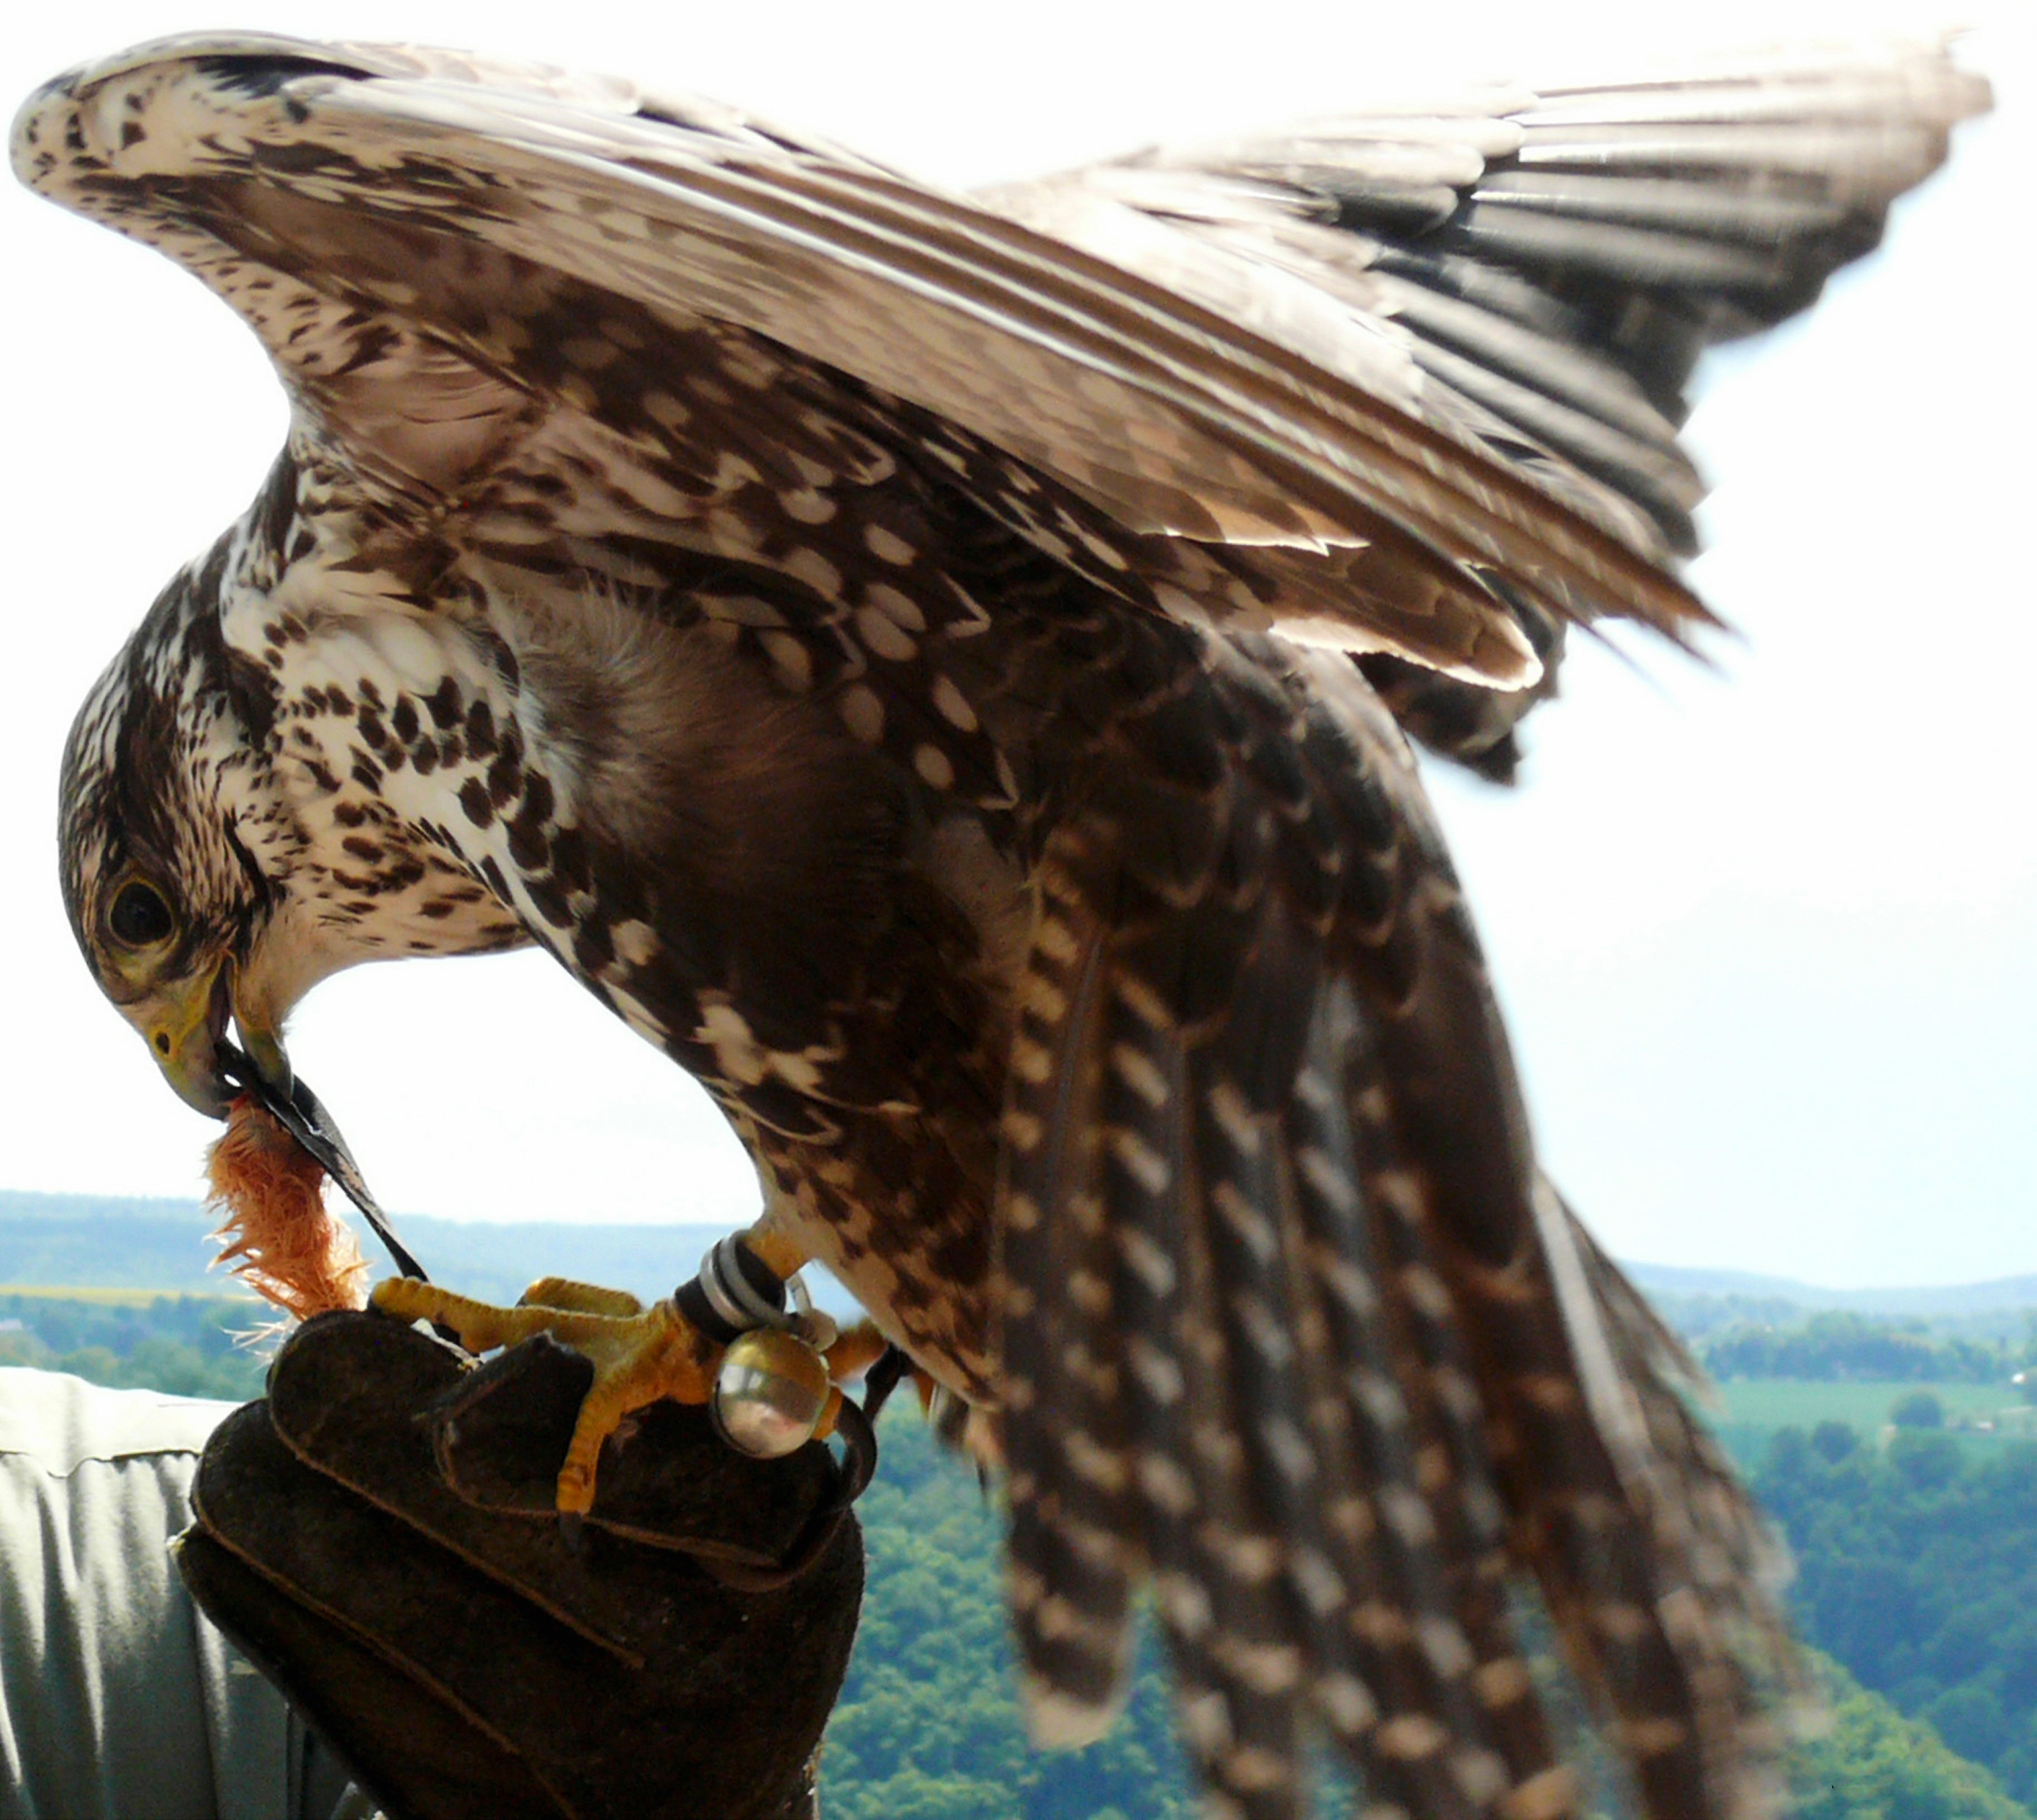
bird, wing, sky, animal, fly, beak, eagle, hawk, feather, fauna, plumage, bird of prey, eye, vertebrate, bill, hunting, falkner, falcon, kestrel, raptors, falconry, griffin, accipitriformes